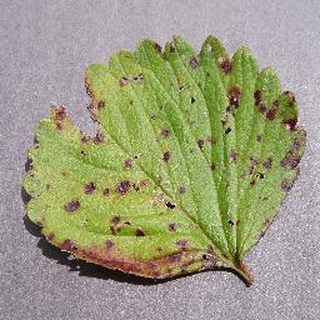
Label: strawberry_leaf_scorch